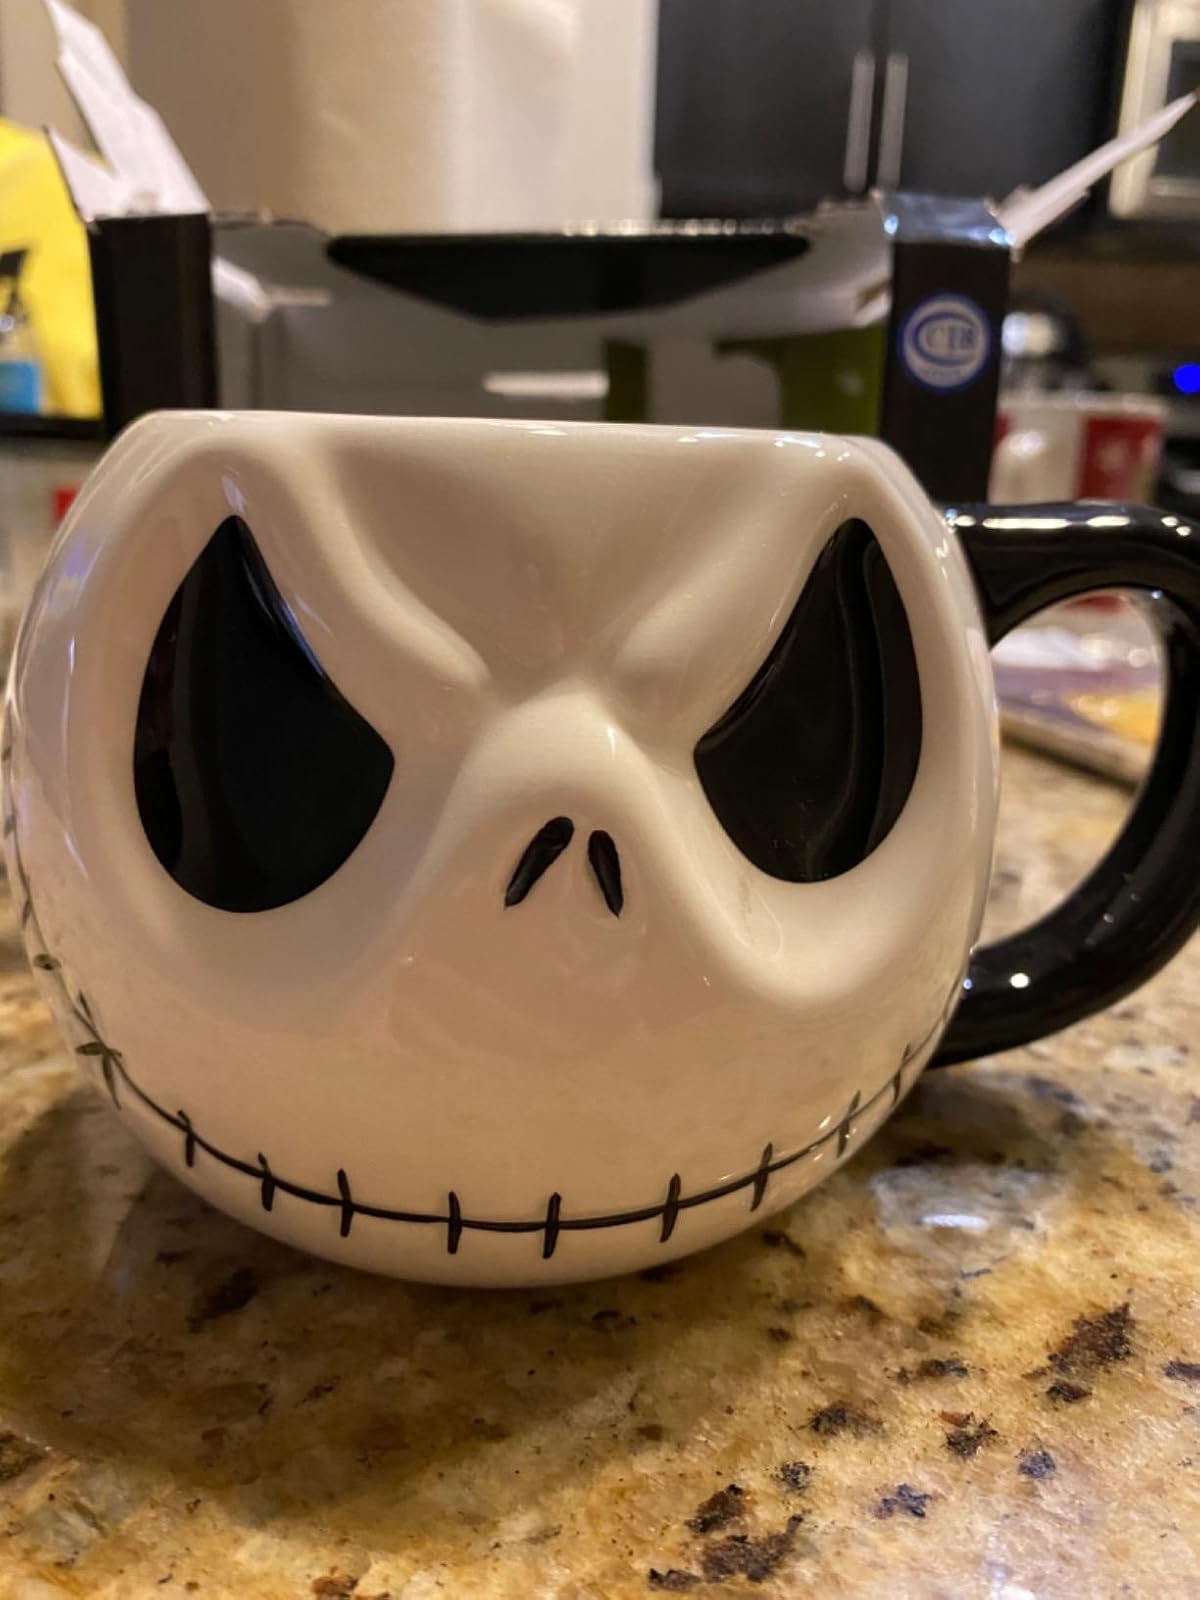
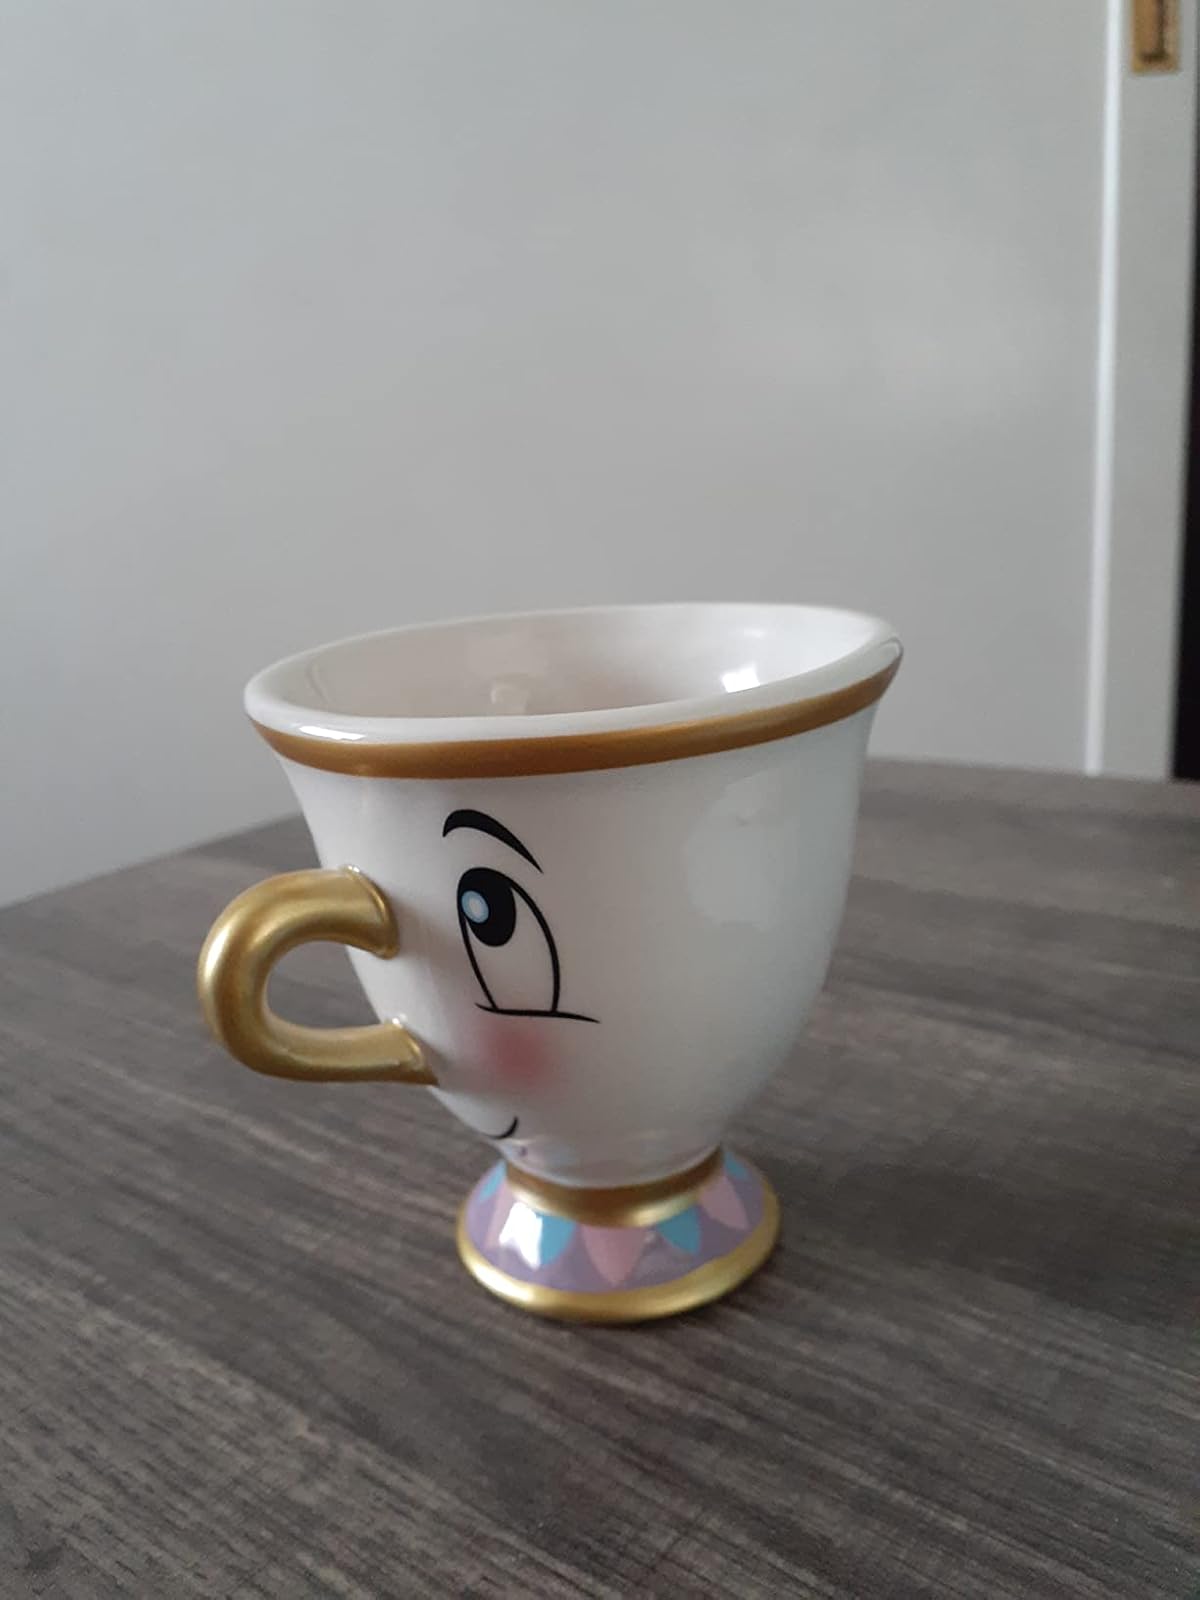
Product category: items_mug
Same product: no